Zincirlikuyu Cemetery

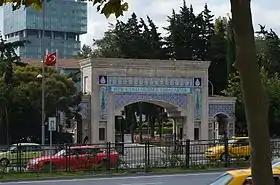
Main gate of the cemetery at Büyükdere Avenue in Zincirlikuyu.

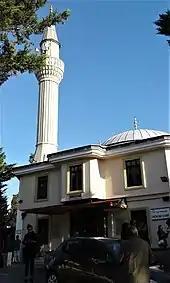
Zincirlikuyu Mosque in the Zincirliyikuyu Cemetery

The Zincirlikuyu Cemetery is a modern burial ground in the European part of Istanbul, Turkey. It is administered by the Metropolitan Municipality. Many prominent figures from the world of politics, business, sports and arts rest here.